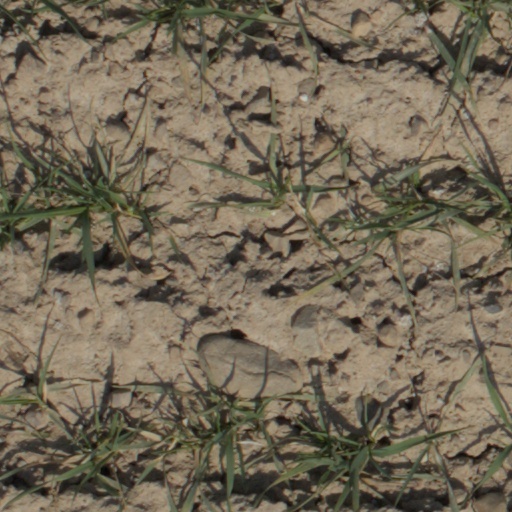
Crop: wheat